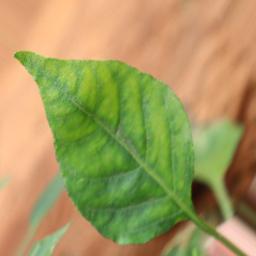
Label: healthy